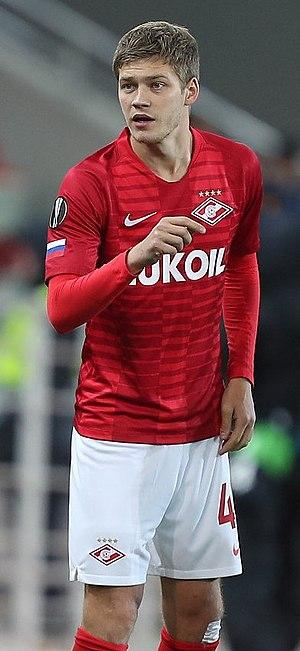
Artiom Andreïévitch Timofeïev est un footballeur russe né le 12 janvier 1994 à Saratov. Il évolue au poste de milieu de terrain à l'Akhmat Grozny.